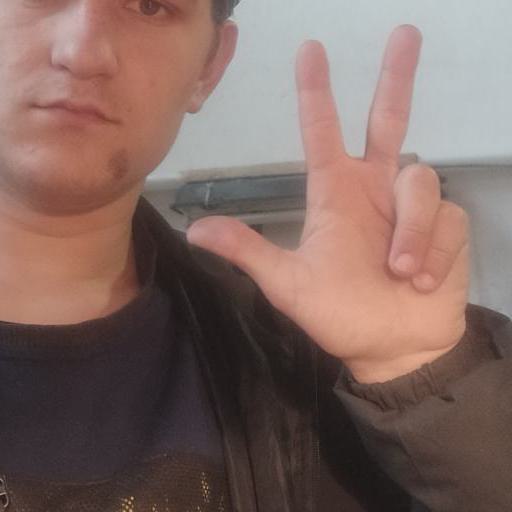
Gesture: three2